U Larsing

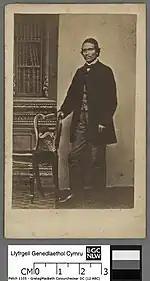

U Larsing became involved with the Evangelist movement when he studied at the Mawsmai Missionary School. After his parents' death he was supported by Reverend William Lewis, and his wife, Mary Lewis who were missionaries working in Nongsawlia. U Larsing was received into the Evangelist Church at Nongsawlia on 11 July 1849. Later, he was baptised at the school room, Shella on 5 October 1851.